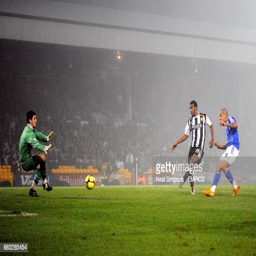
football player scores the second goal past goalkeeper